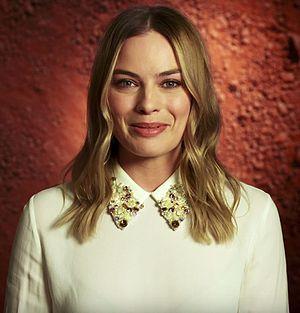
Margot Robbie [ˈmɑːɹɡoʊ ˈɹɒbi], née le 2 juillet 1990 à Dalby, est une actrice et productrice australienne.